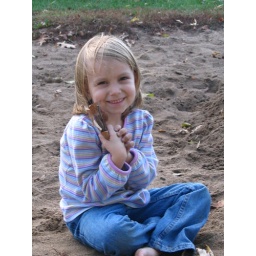
Gabi playing in the sand box at the park.